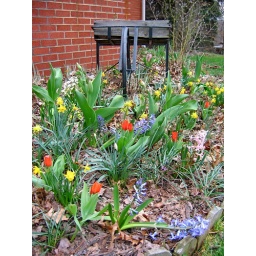
The first flowers of spring in the front beds. I especially like the miniature red tulips--that's as big as they get.